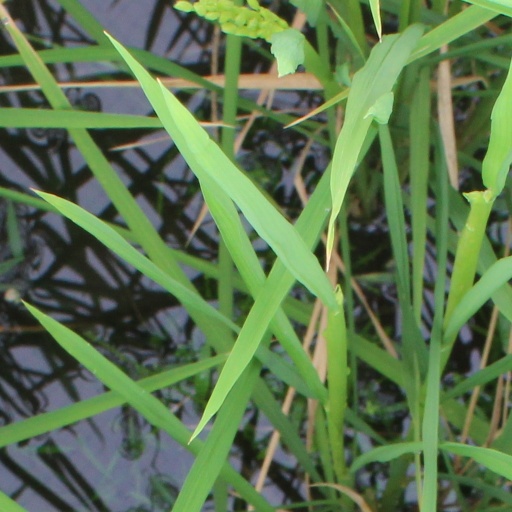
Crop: rice